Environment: real
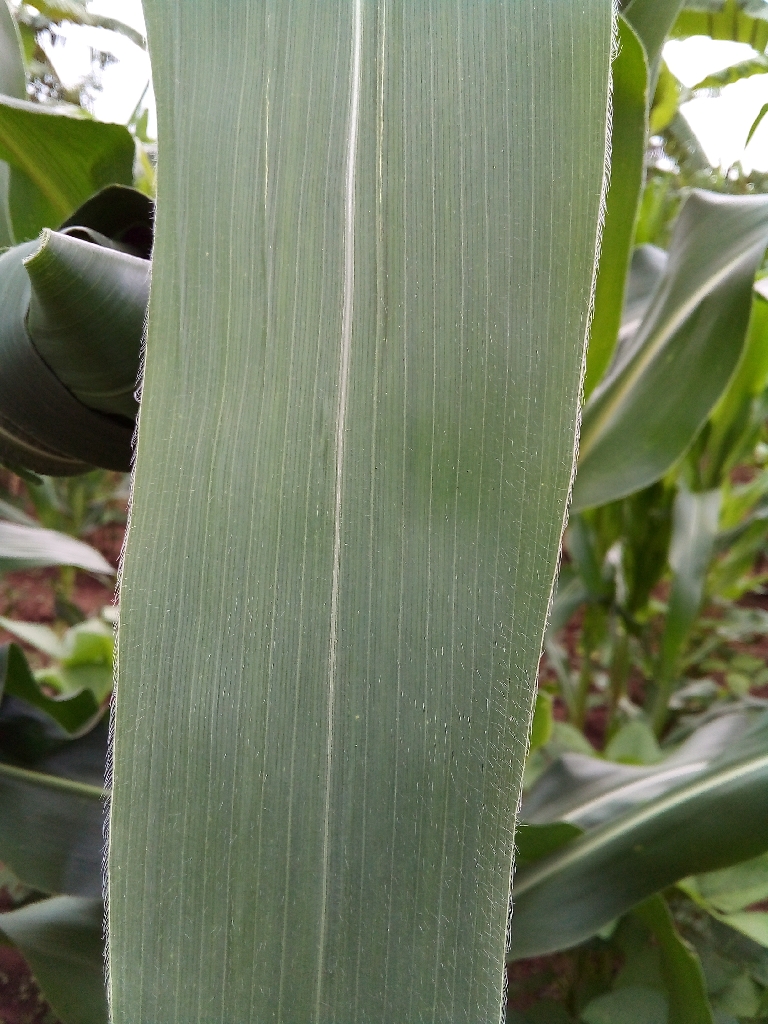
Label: healthy